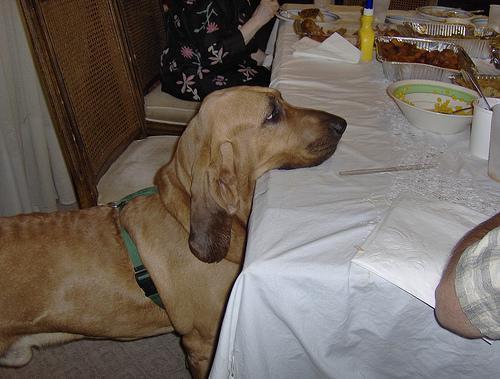
bloodhound